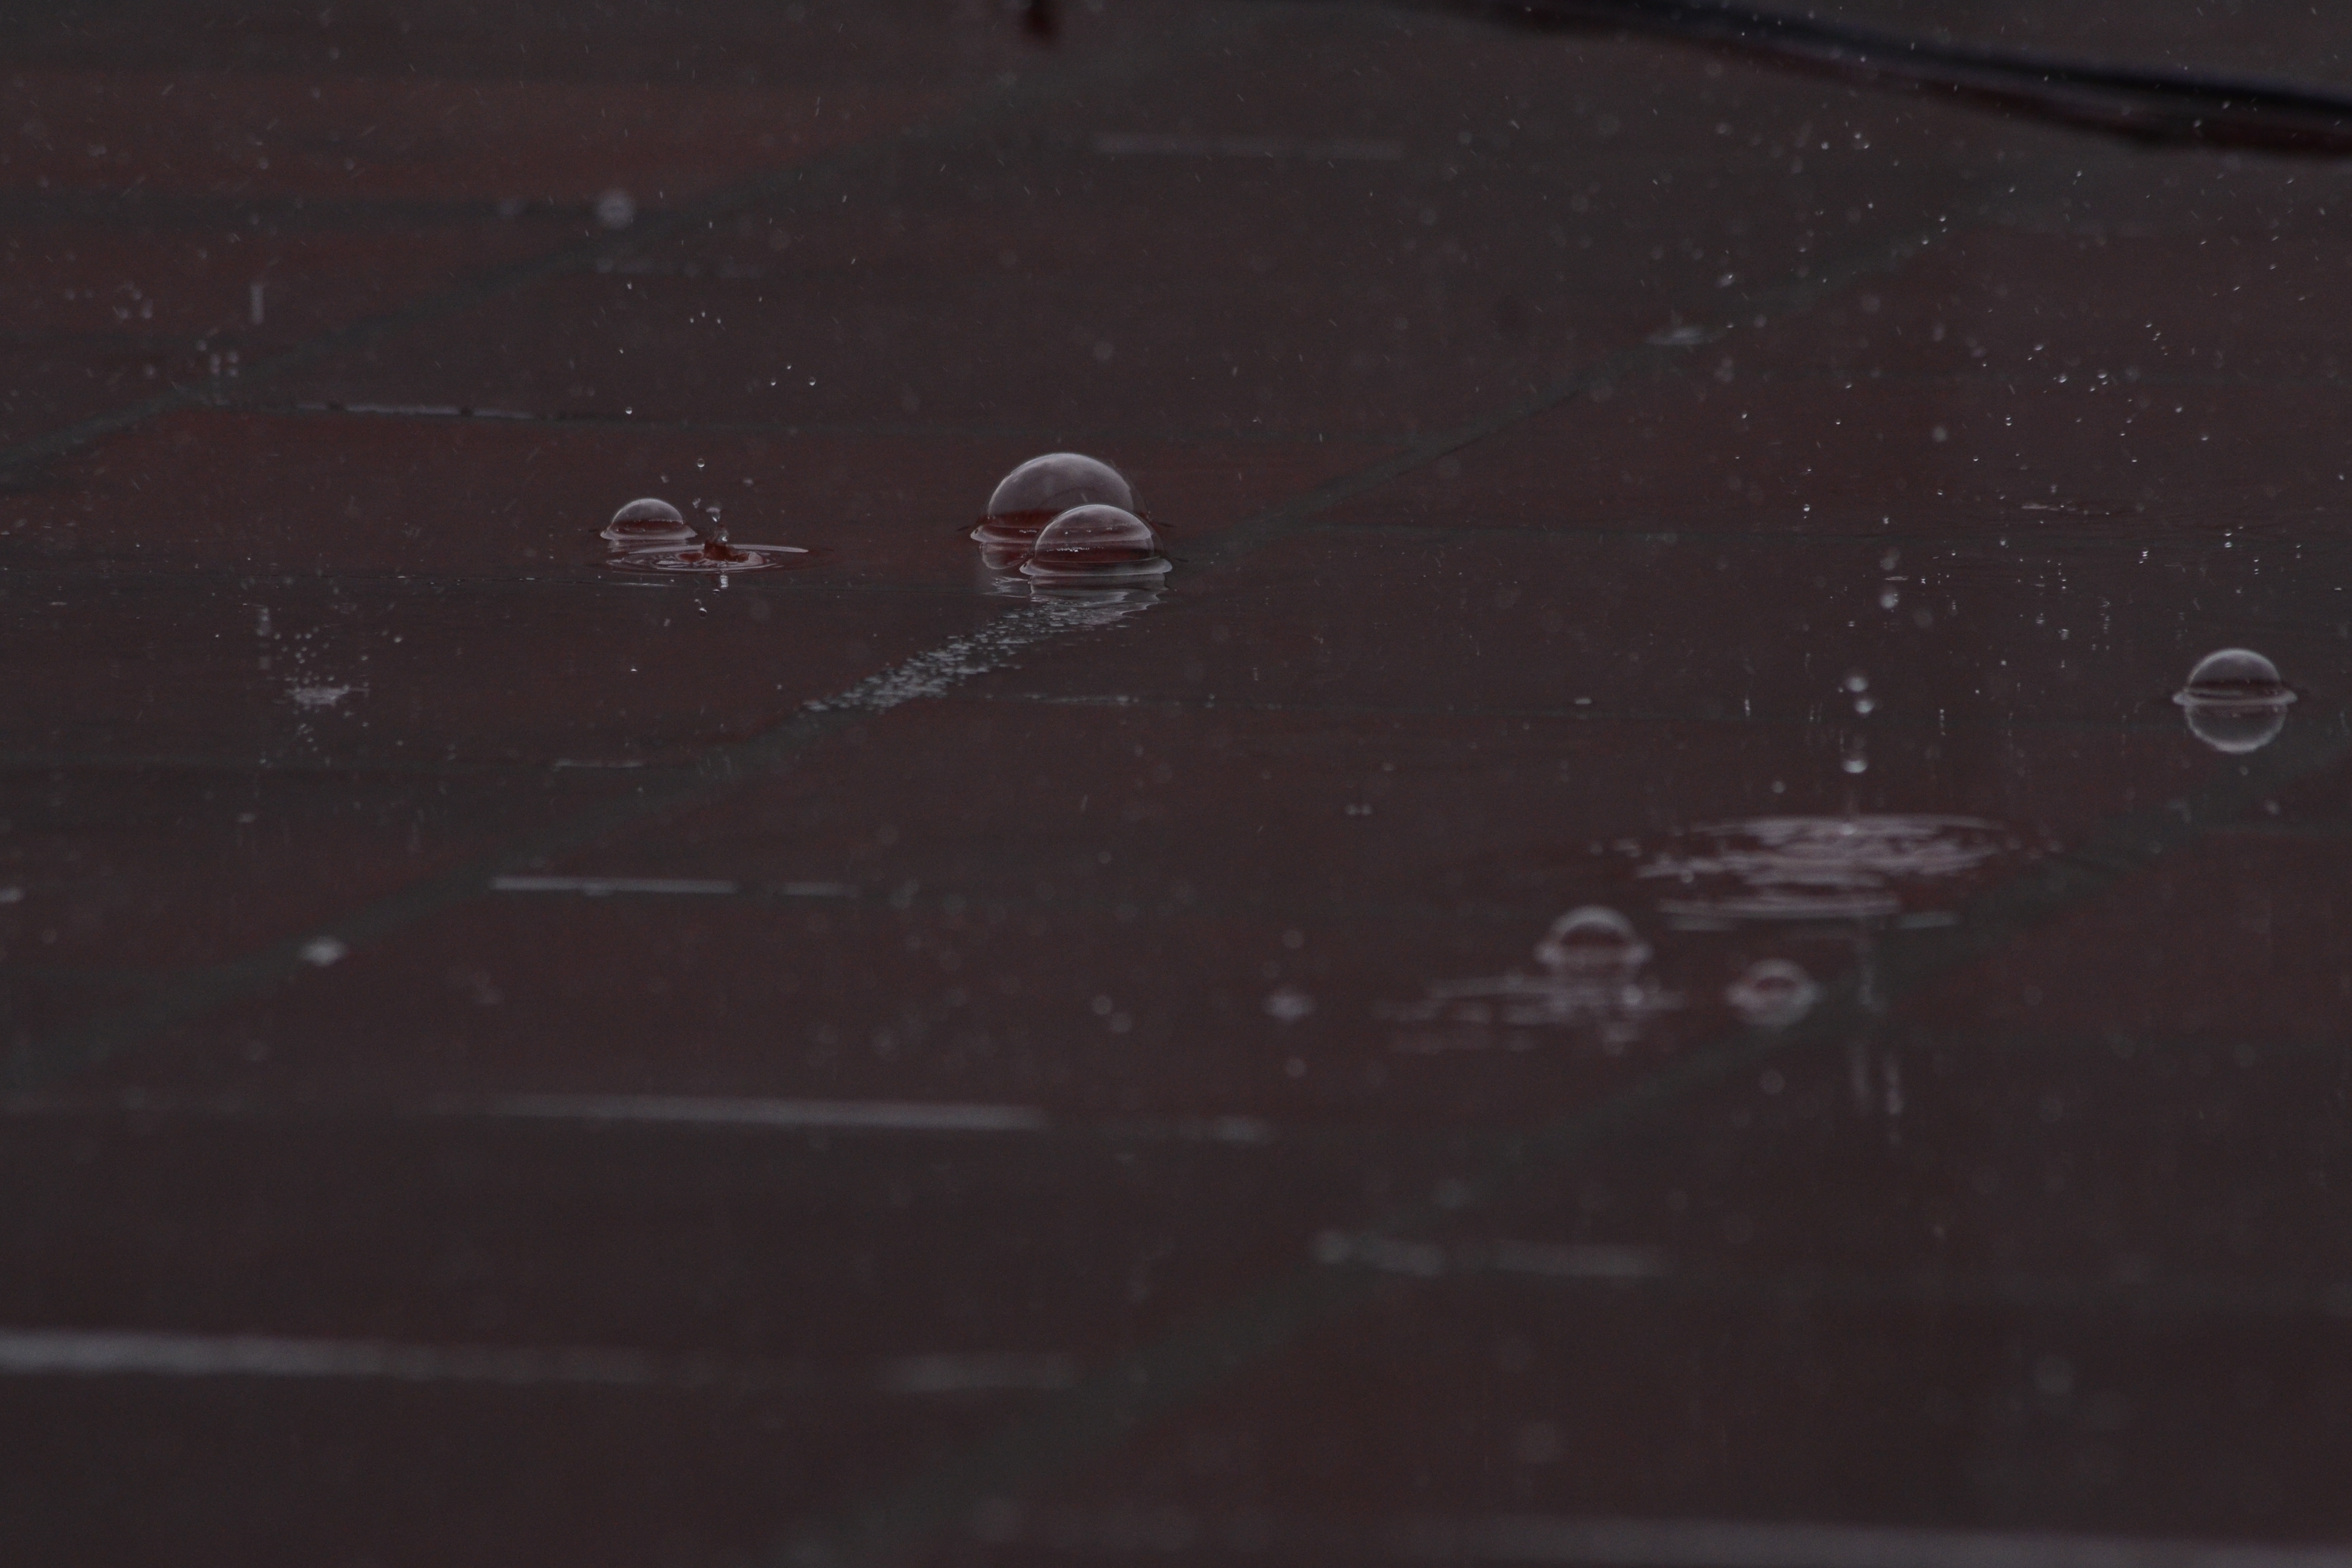
water, rain, black, atmosphere, darkness, light, night, line, wood, space, screenshot, sky, midnight